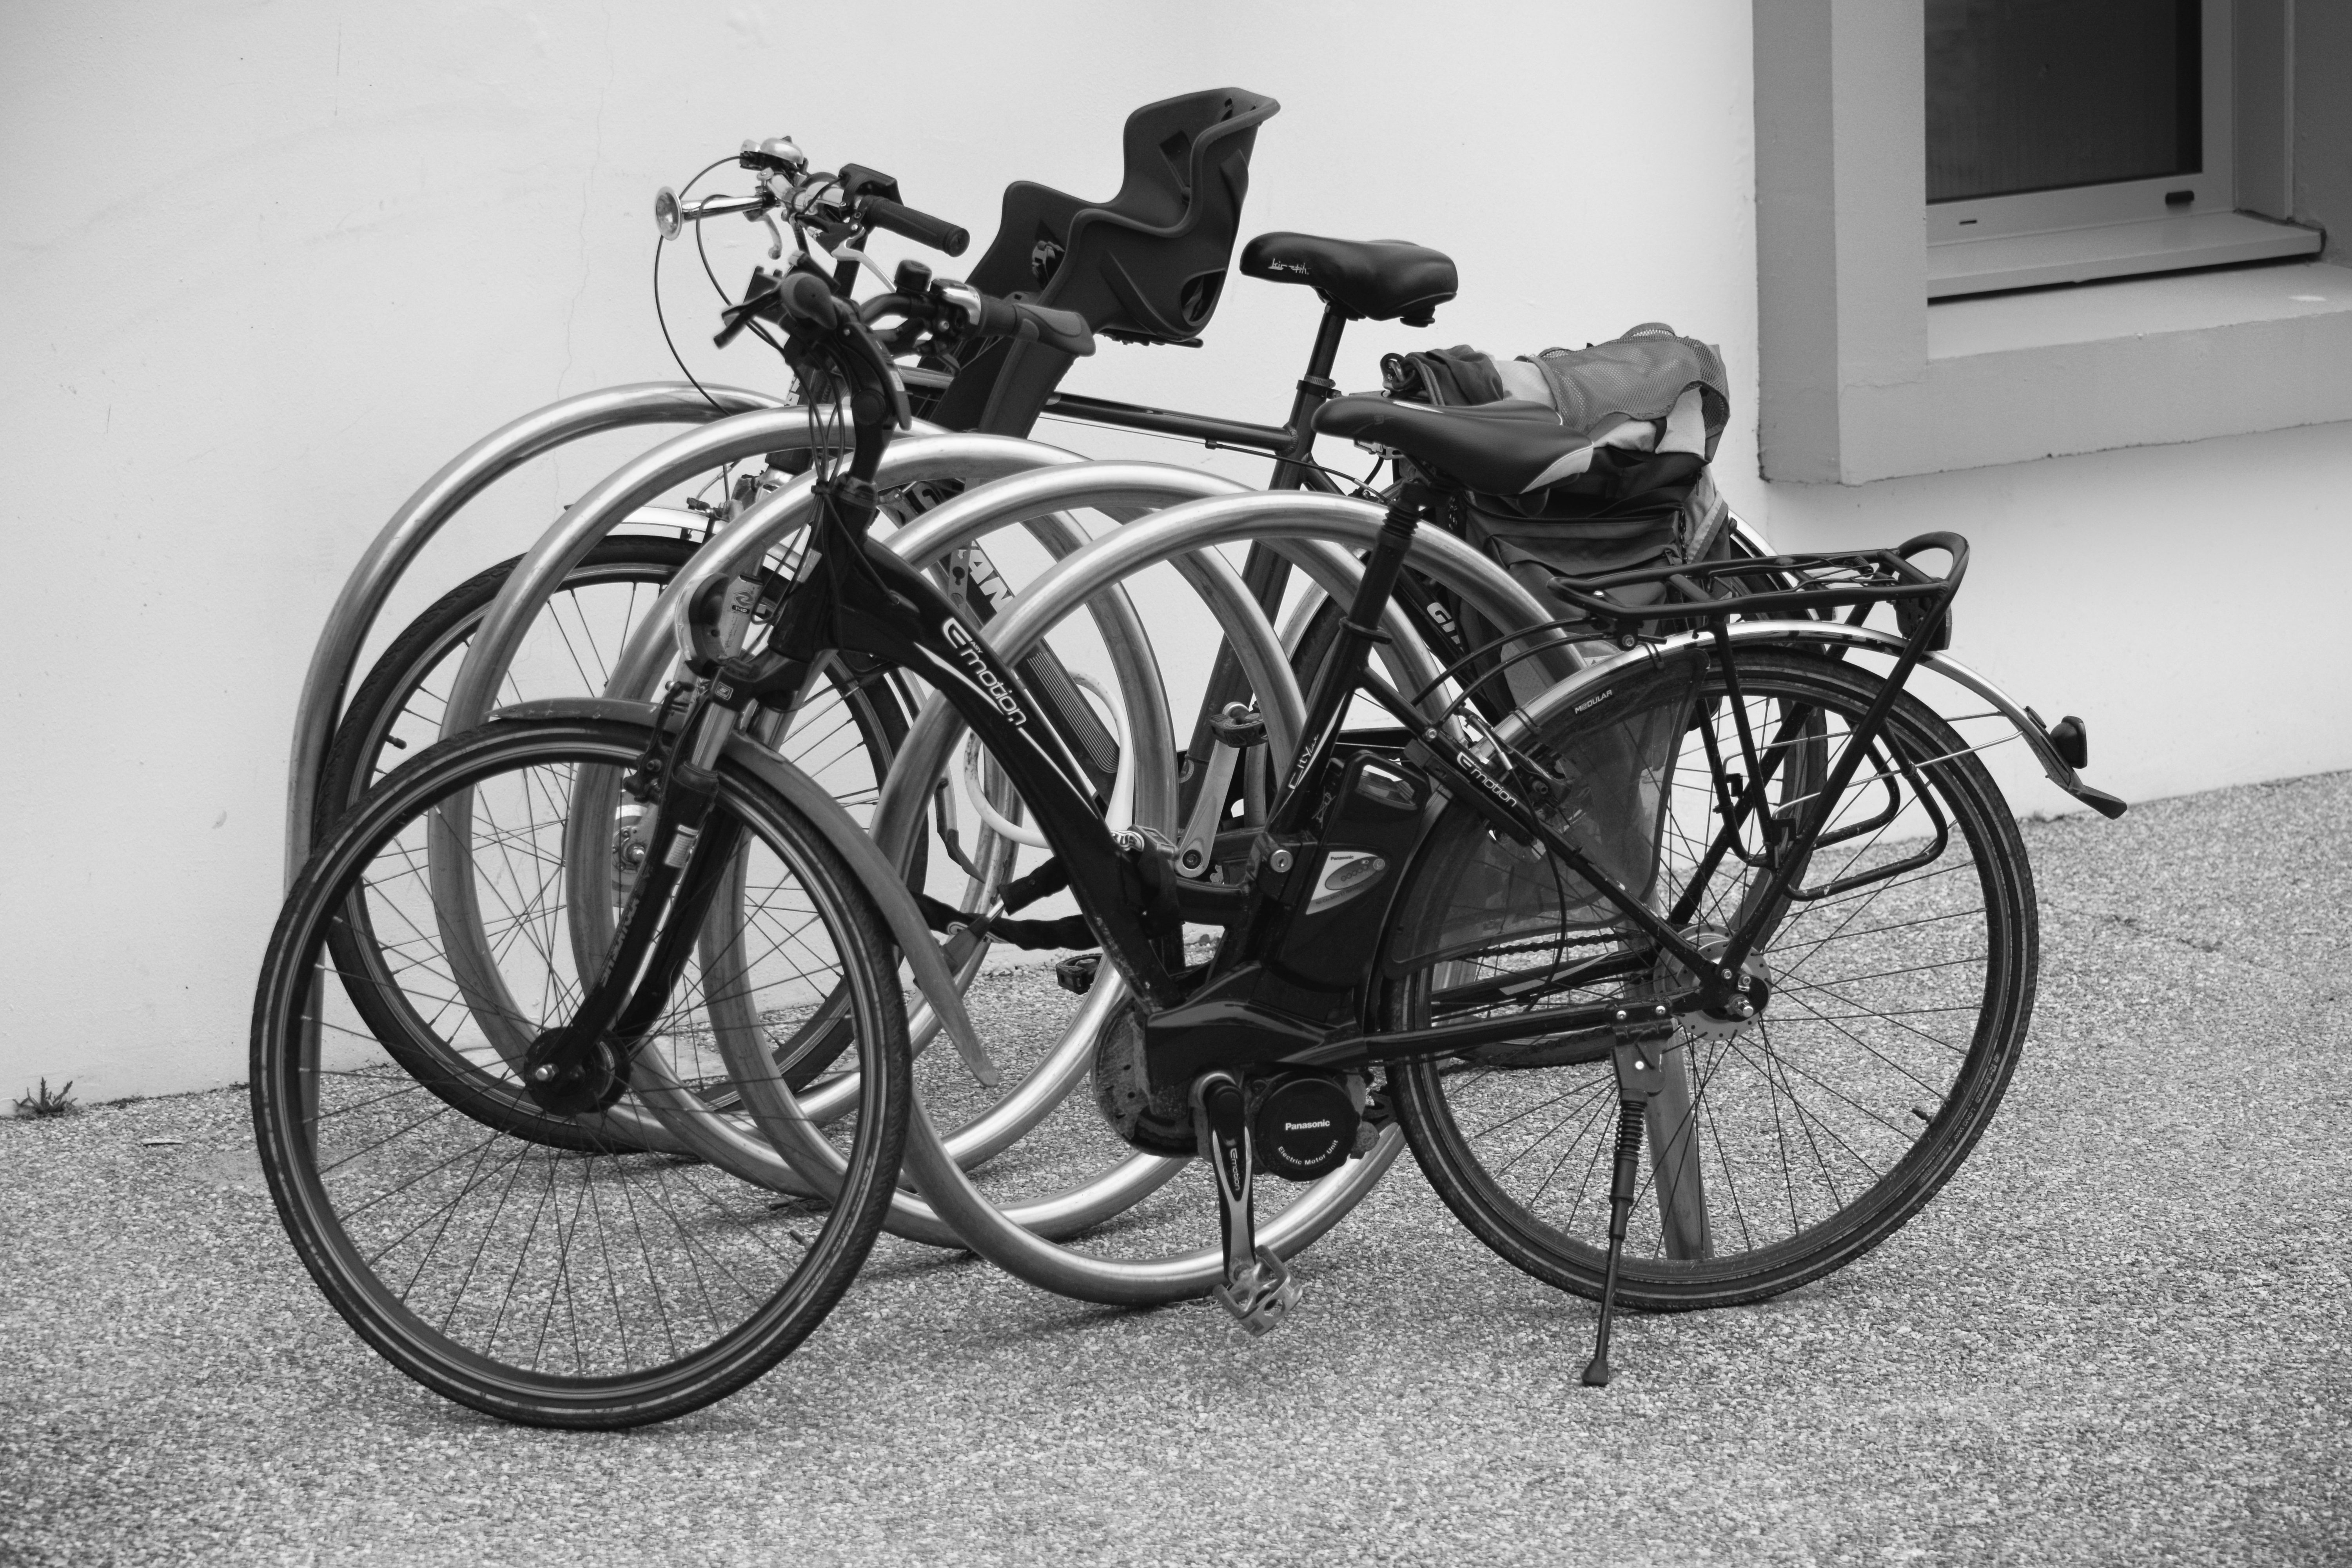
black and white, white, wheel, bicycle, wall, pavement, vehicle, black, monochrome, sports equipment, bicycles, bikes, land vehicle, monochrome photography, road bicycle, racing bicycle, hybrid bicycle